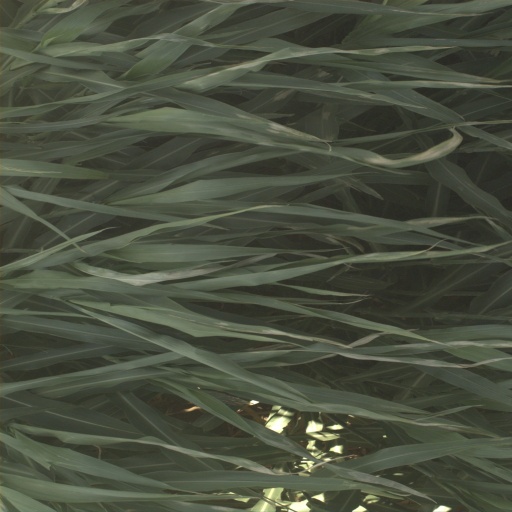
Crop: sorghum